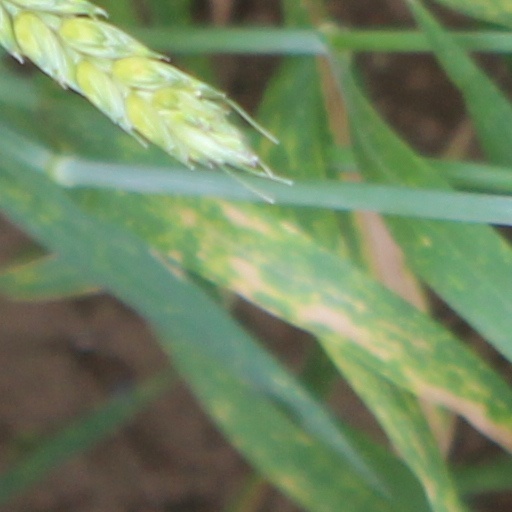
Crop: wheat